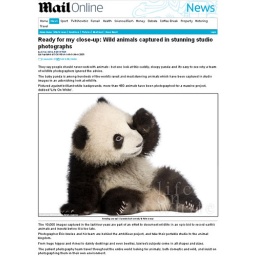
Life on white in MailOnline, English newspaper